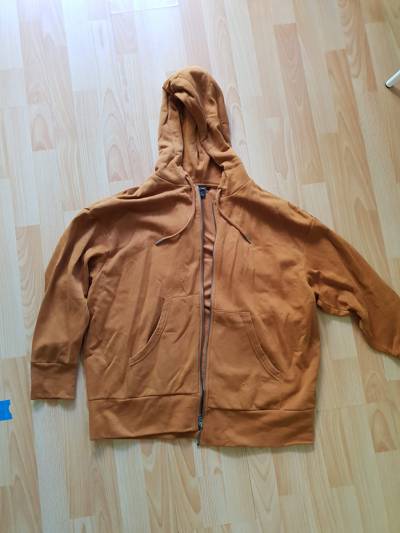
Waste category: clothes